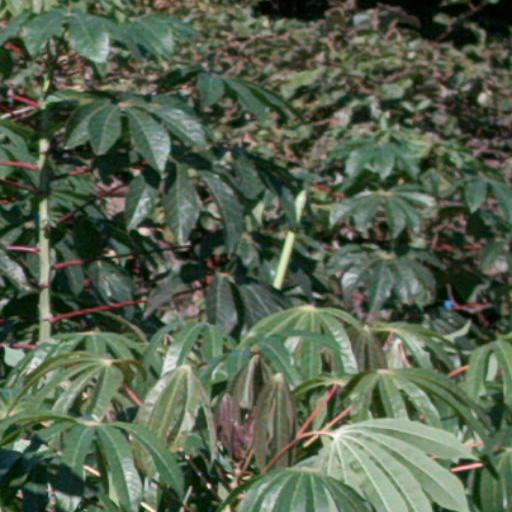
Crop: cassava